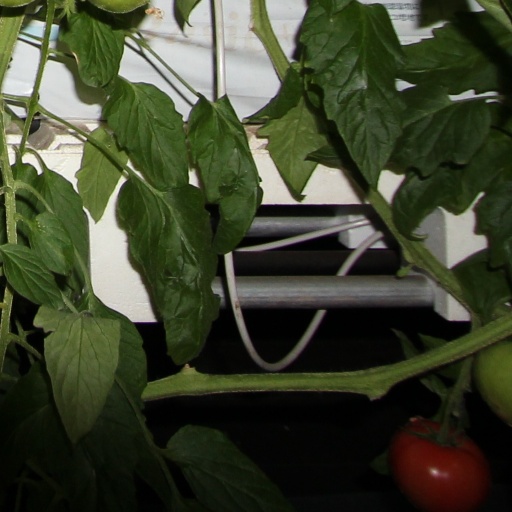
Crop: tomato